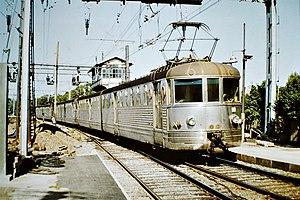
Les Z 3700 constituent une série de vingt automotrices électriques commandées en 1936 par le réseau de l'État et construites par Carel et Fouché à Aubevoye.